Plymouth Argyle F.C.

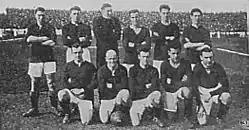
A Plymouth Argyle team during the tour on South America, 1924

In the match against Boca Juniors on 9 July 1924, the Boca Juniors supporters invaded the pitch after their team had scored the opening goal and carried all eleven home players shoulder high around the stadium. After a half-hour delay, the referee restarted the match, but a further invasion was sparked when the referee awarded a penalty against the home side. When the match was again restarted, the Argyle players had agreed that Patsy Corcoran would take the spot-kick and miss, to prevent another pitch invasion. However, the ultra-competitive Russell was not prepared to accept this, and just before Corcoran was about to take the penalty he was pushed aside by Russell, who took it himself and scored. This prompted a further pitch invasion by the Boca fans and this time the match was abandoned.